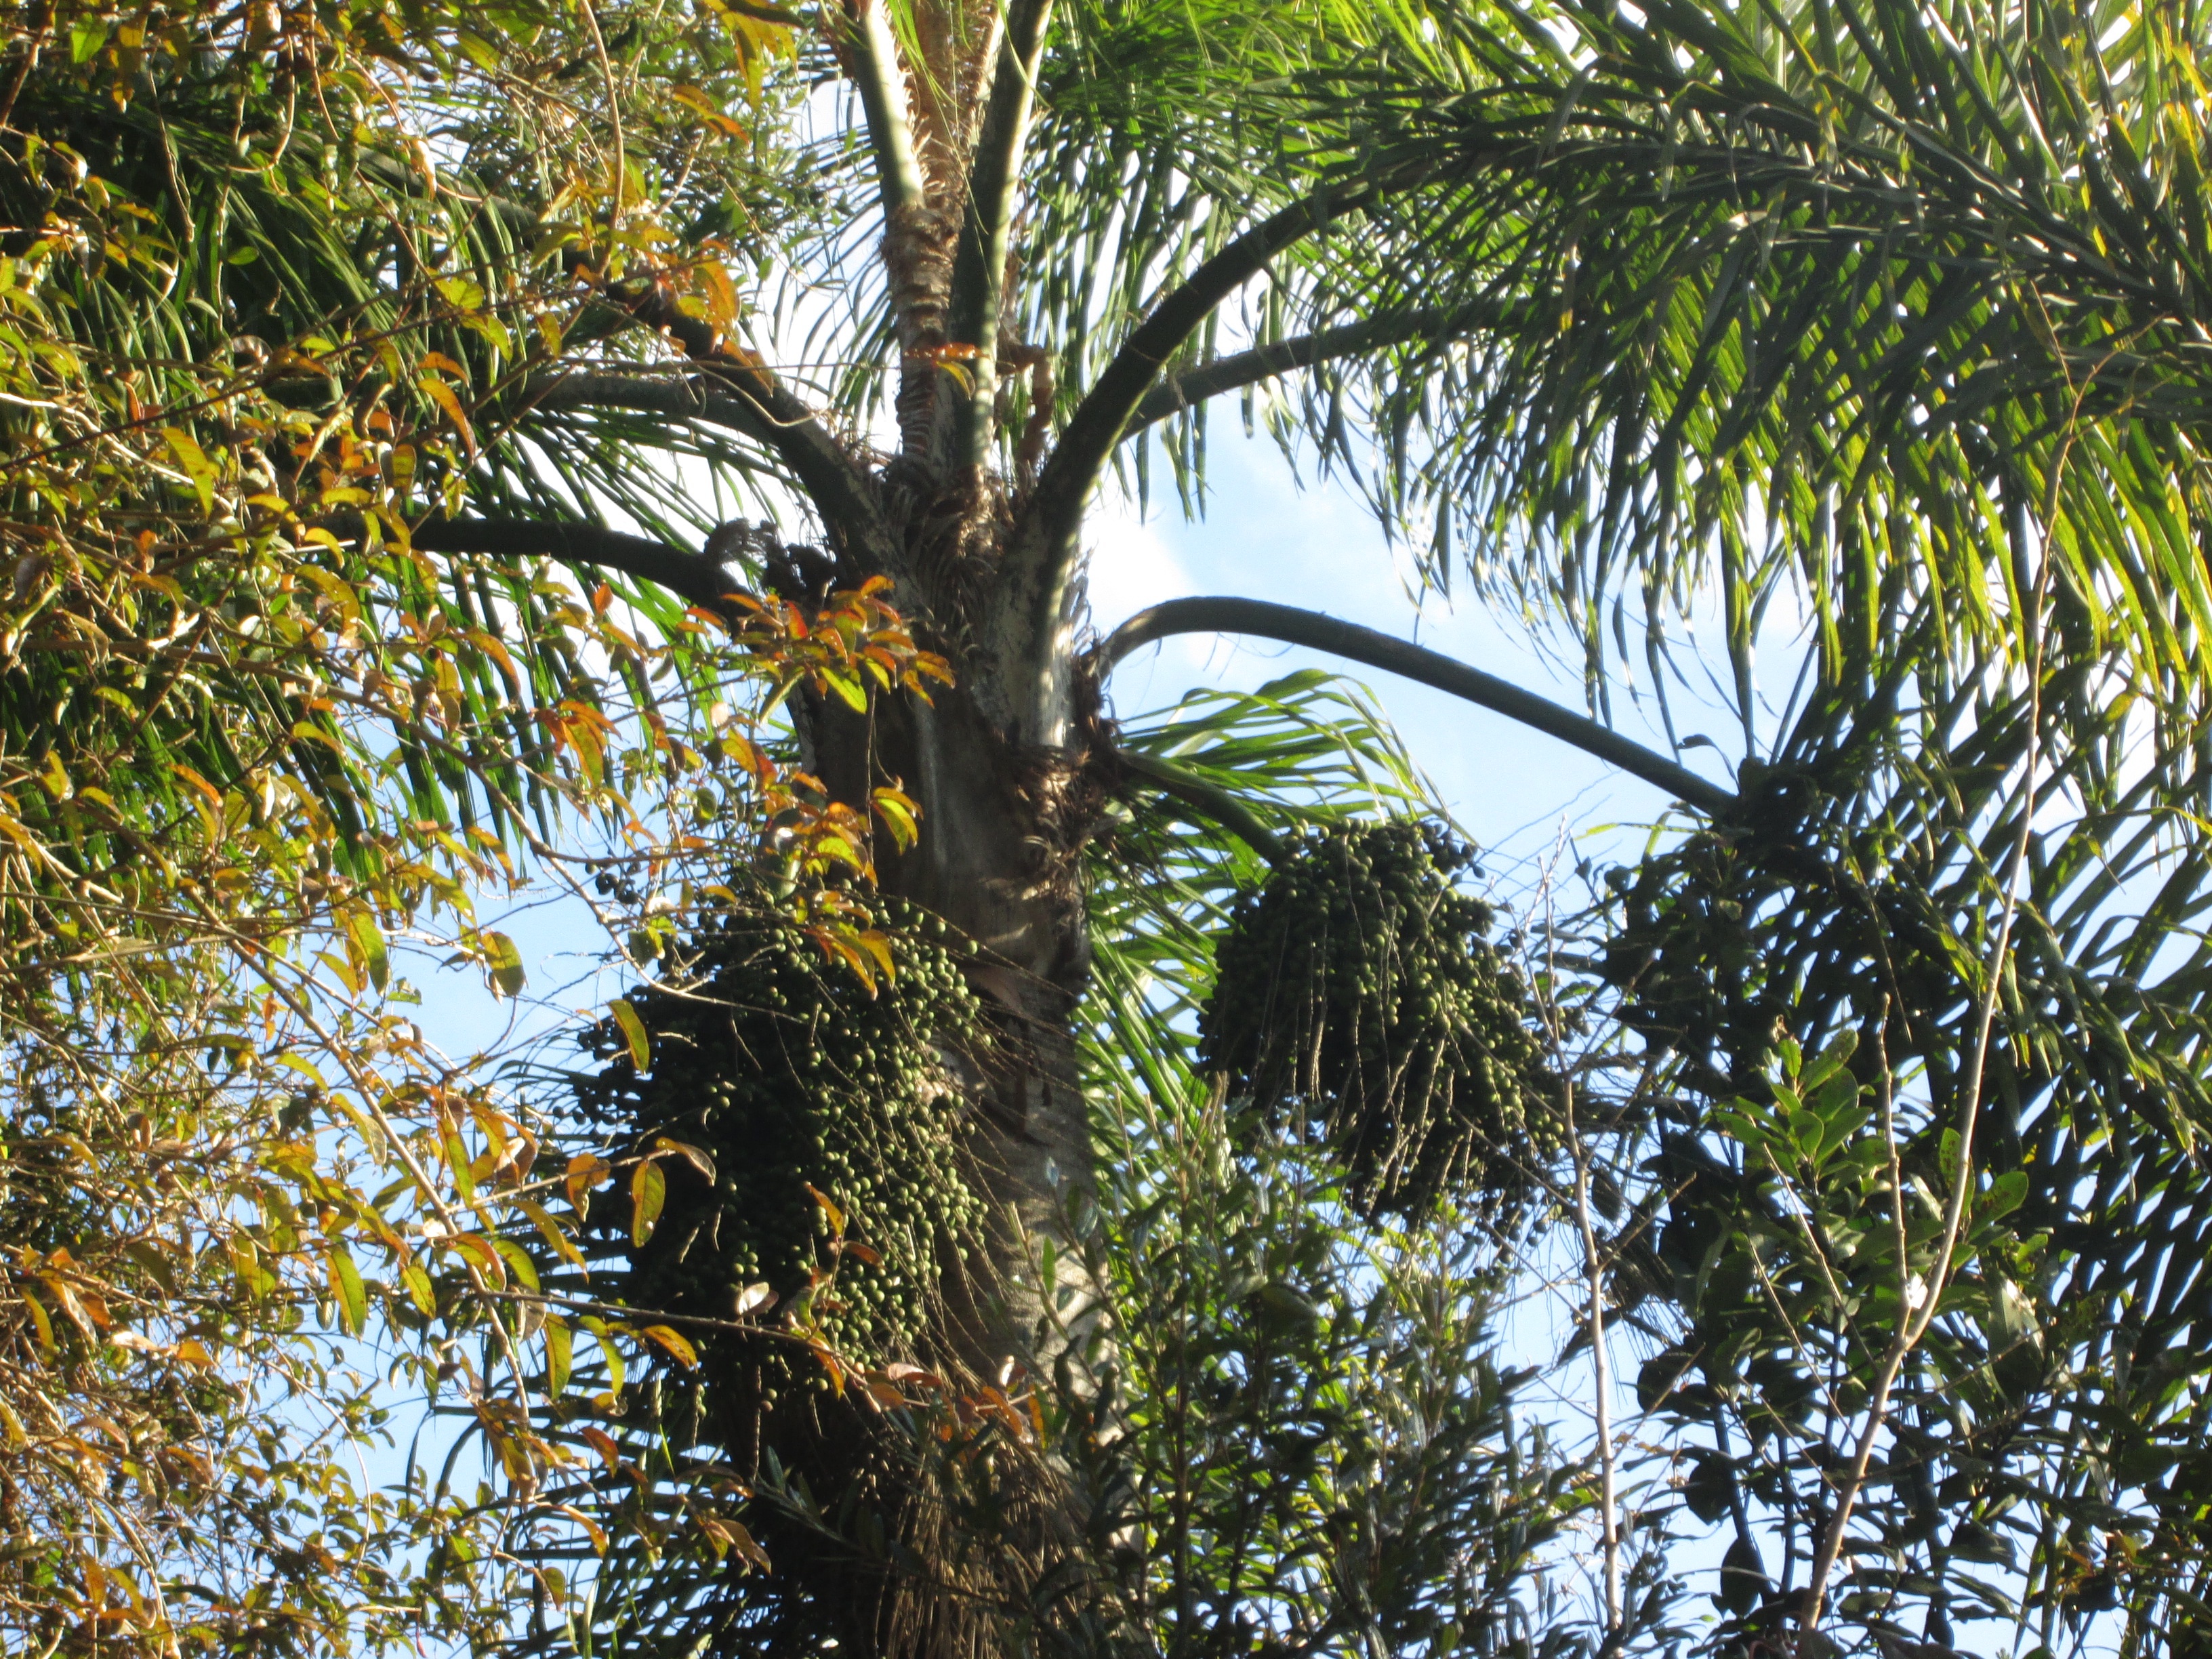
tree, branch, plant, leaf, flower, jungle, produce, botany, garden, flora, vegetation, rainforest, flowering plant, woody plant, land plant, arecales